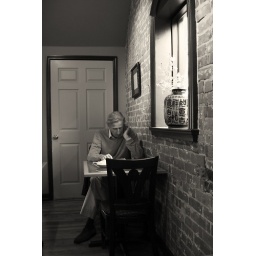
A table by the window